Free kick

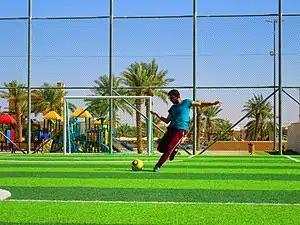
Freekick imitation

In association football, the free kick is a method of restarting the game following an offence by the opposing side.